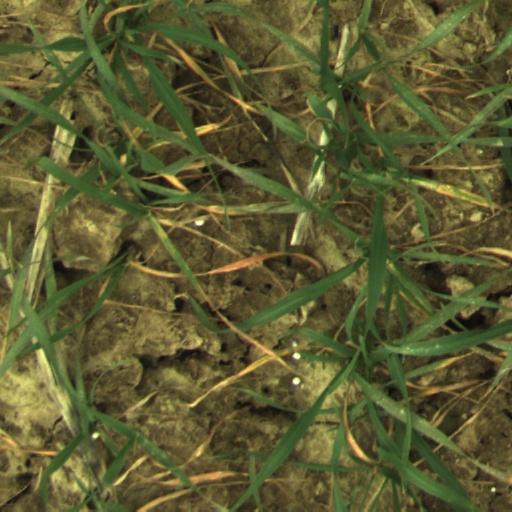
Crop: wheat